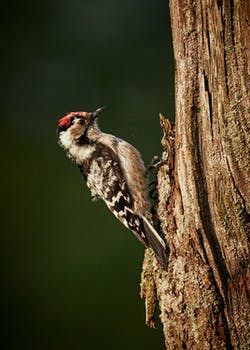
Label: No Watermark